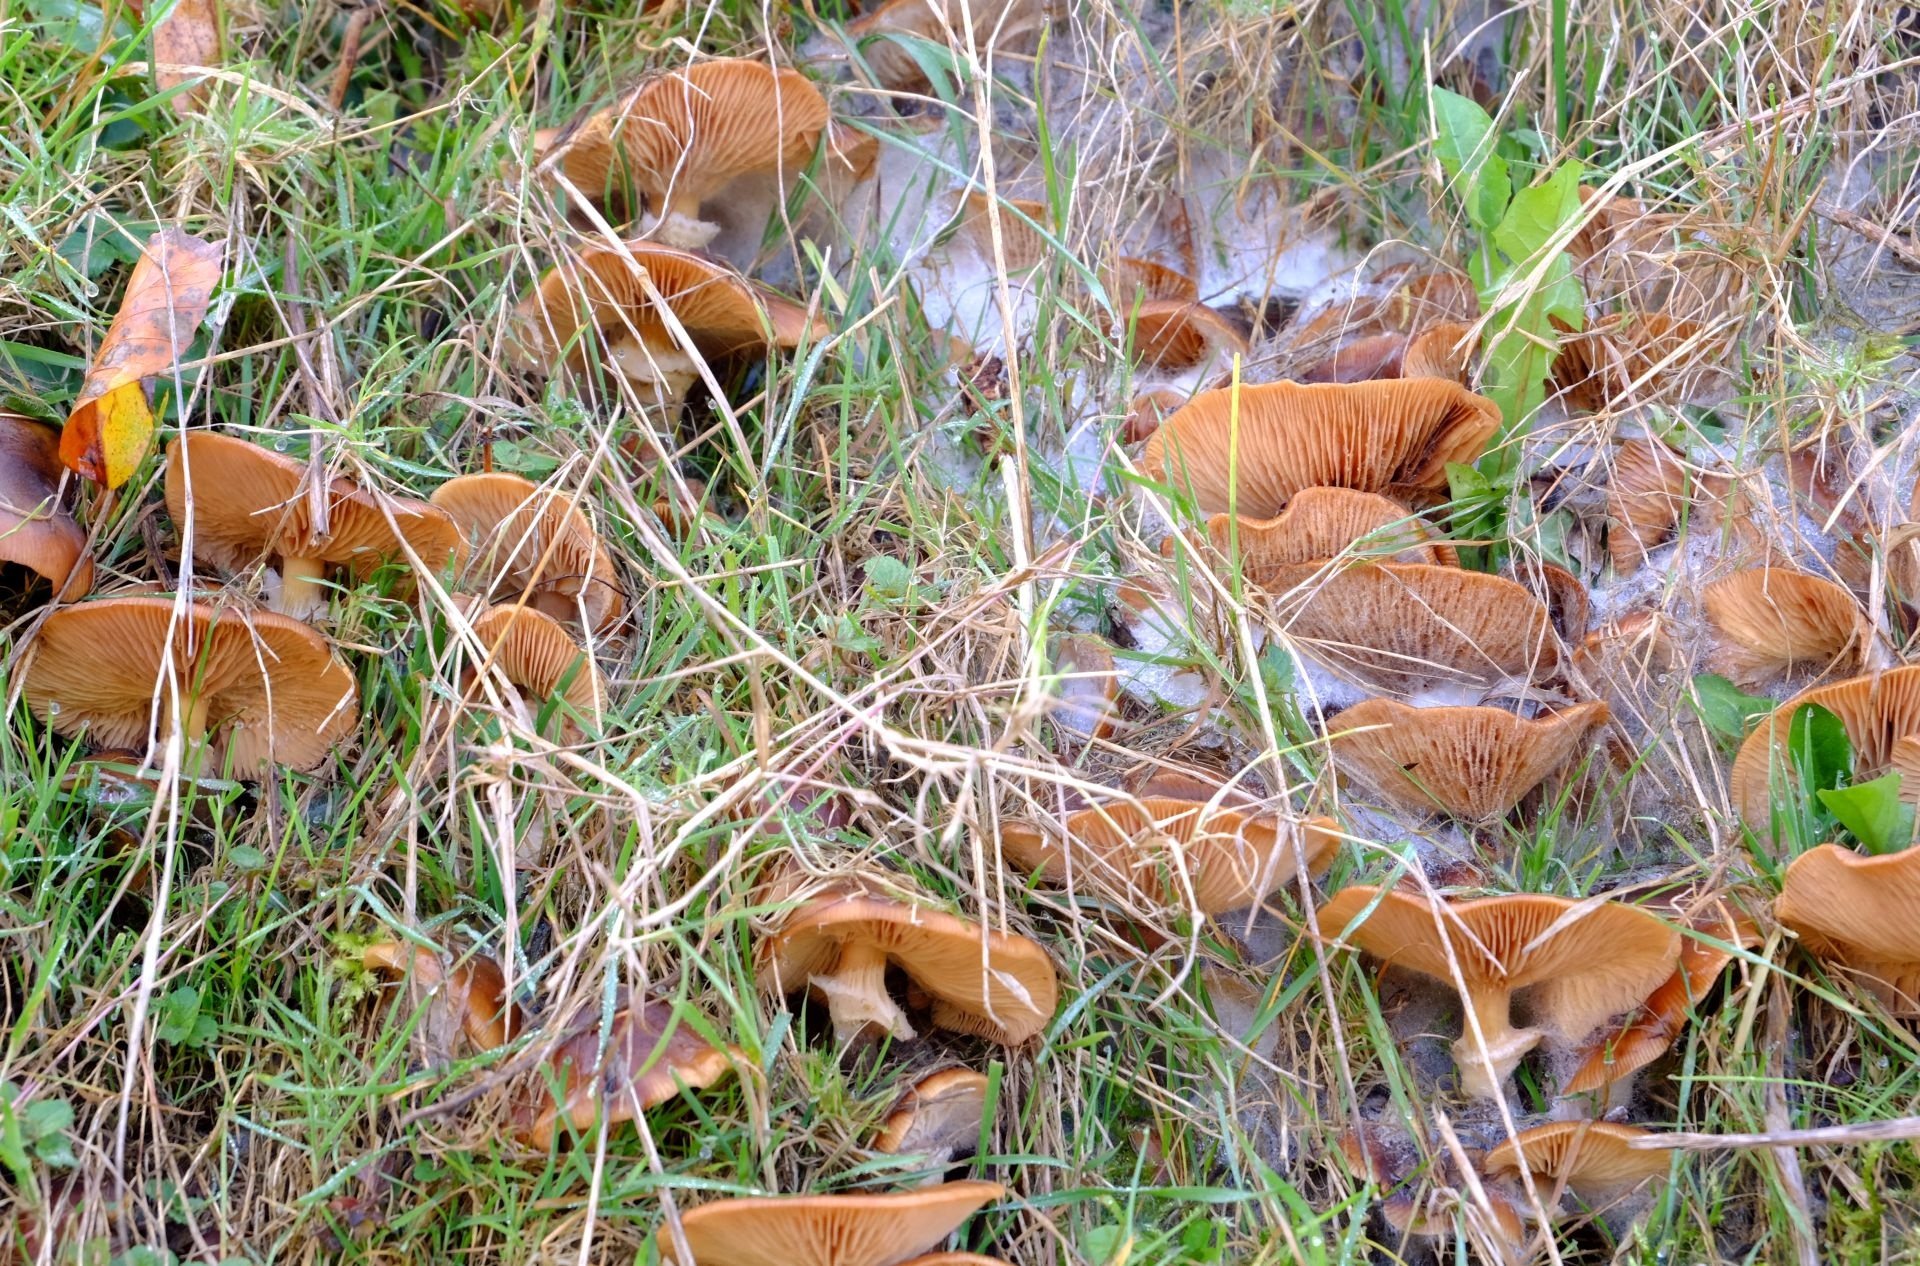
forest, grass, cold, prairie, leaf, wildlife, autumn, flora, season, fauna, fungus, mushrooms, hell, woodland, habitat, ecosystem, hoarfrost, natural environment, grass family